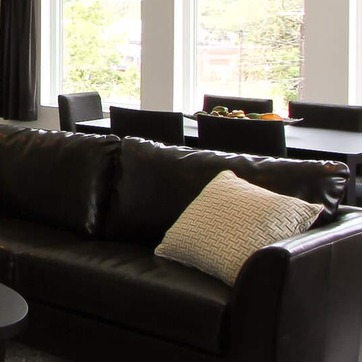
Material: leather